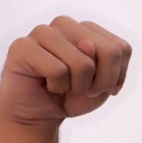
ASL sign: N